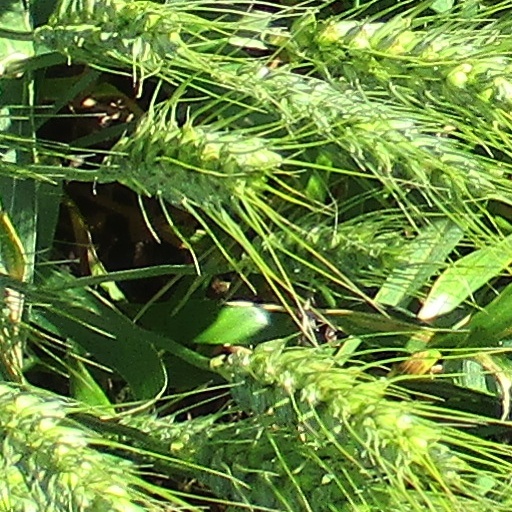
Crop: wheat